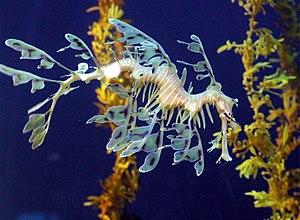
Hippocampe feuille, ou dragon de mer feuillu (Phycodurus eques).
L'hippocampe feuille ou dragon de mer feuillu est une espèce de poissons marins apparentée à l'hippocampe, originaire du sud des côtes australiennes où il est protégé. C'est le seul représentant du genre Phycodurus.